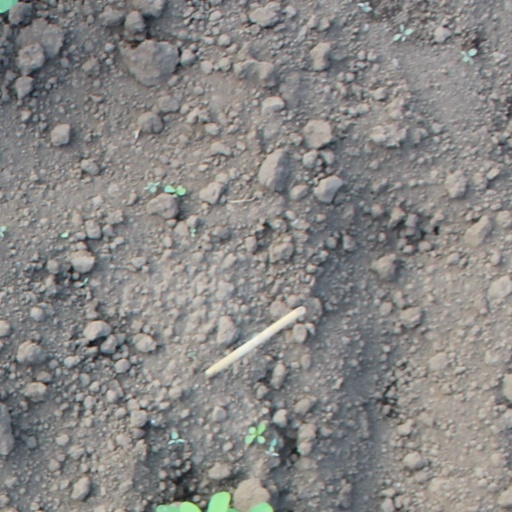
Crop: soybean